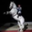
Label: horse